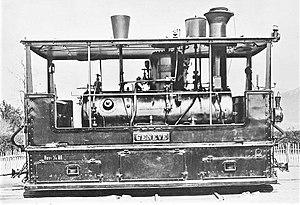
Locomotive vapeur GENÈVE de la Société du Chemin de fer Genève-Veyrier (GV)
En 150 ans d'existence, le tramway de Genève a vu son matériel roulant s'adapter aux époques et à l'évolution des technologies, mais aussi à la hausse croissante de sa fréquentation depuis la reconstruction du réseau entamée dans les années 1990. En 2018, quatre types de matériels circulent sur le réseau genevois, géré par les TPG, propriétaire de ces matériels.
La société du chemin de fer Genève - Veyrier fut fondée en 1887 à Genève en Suisse pour exploiter un tramway allant de Genève à Veyrier.